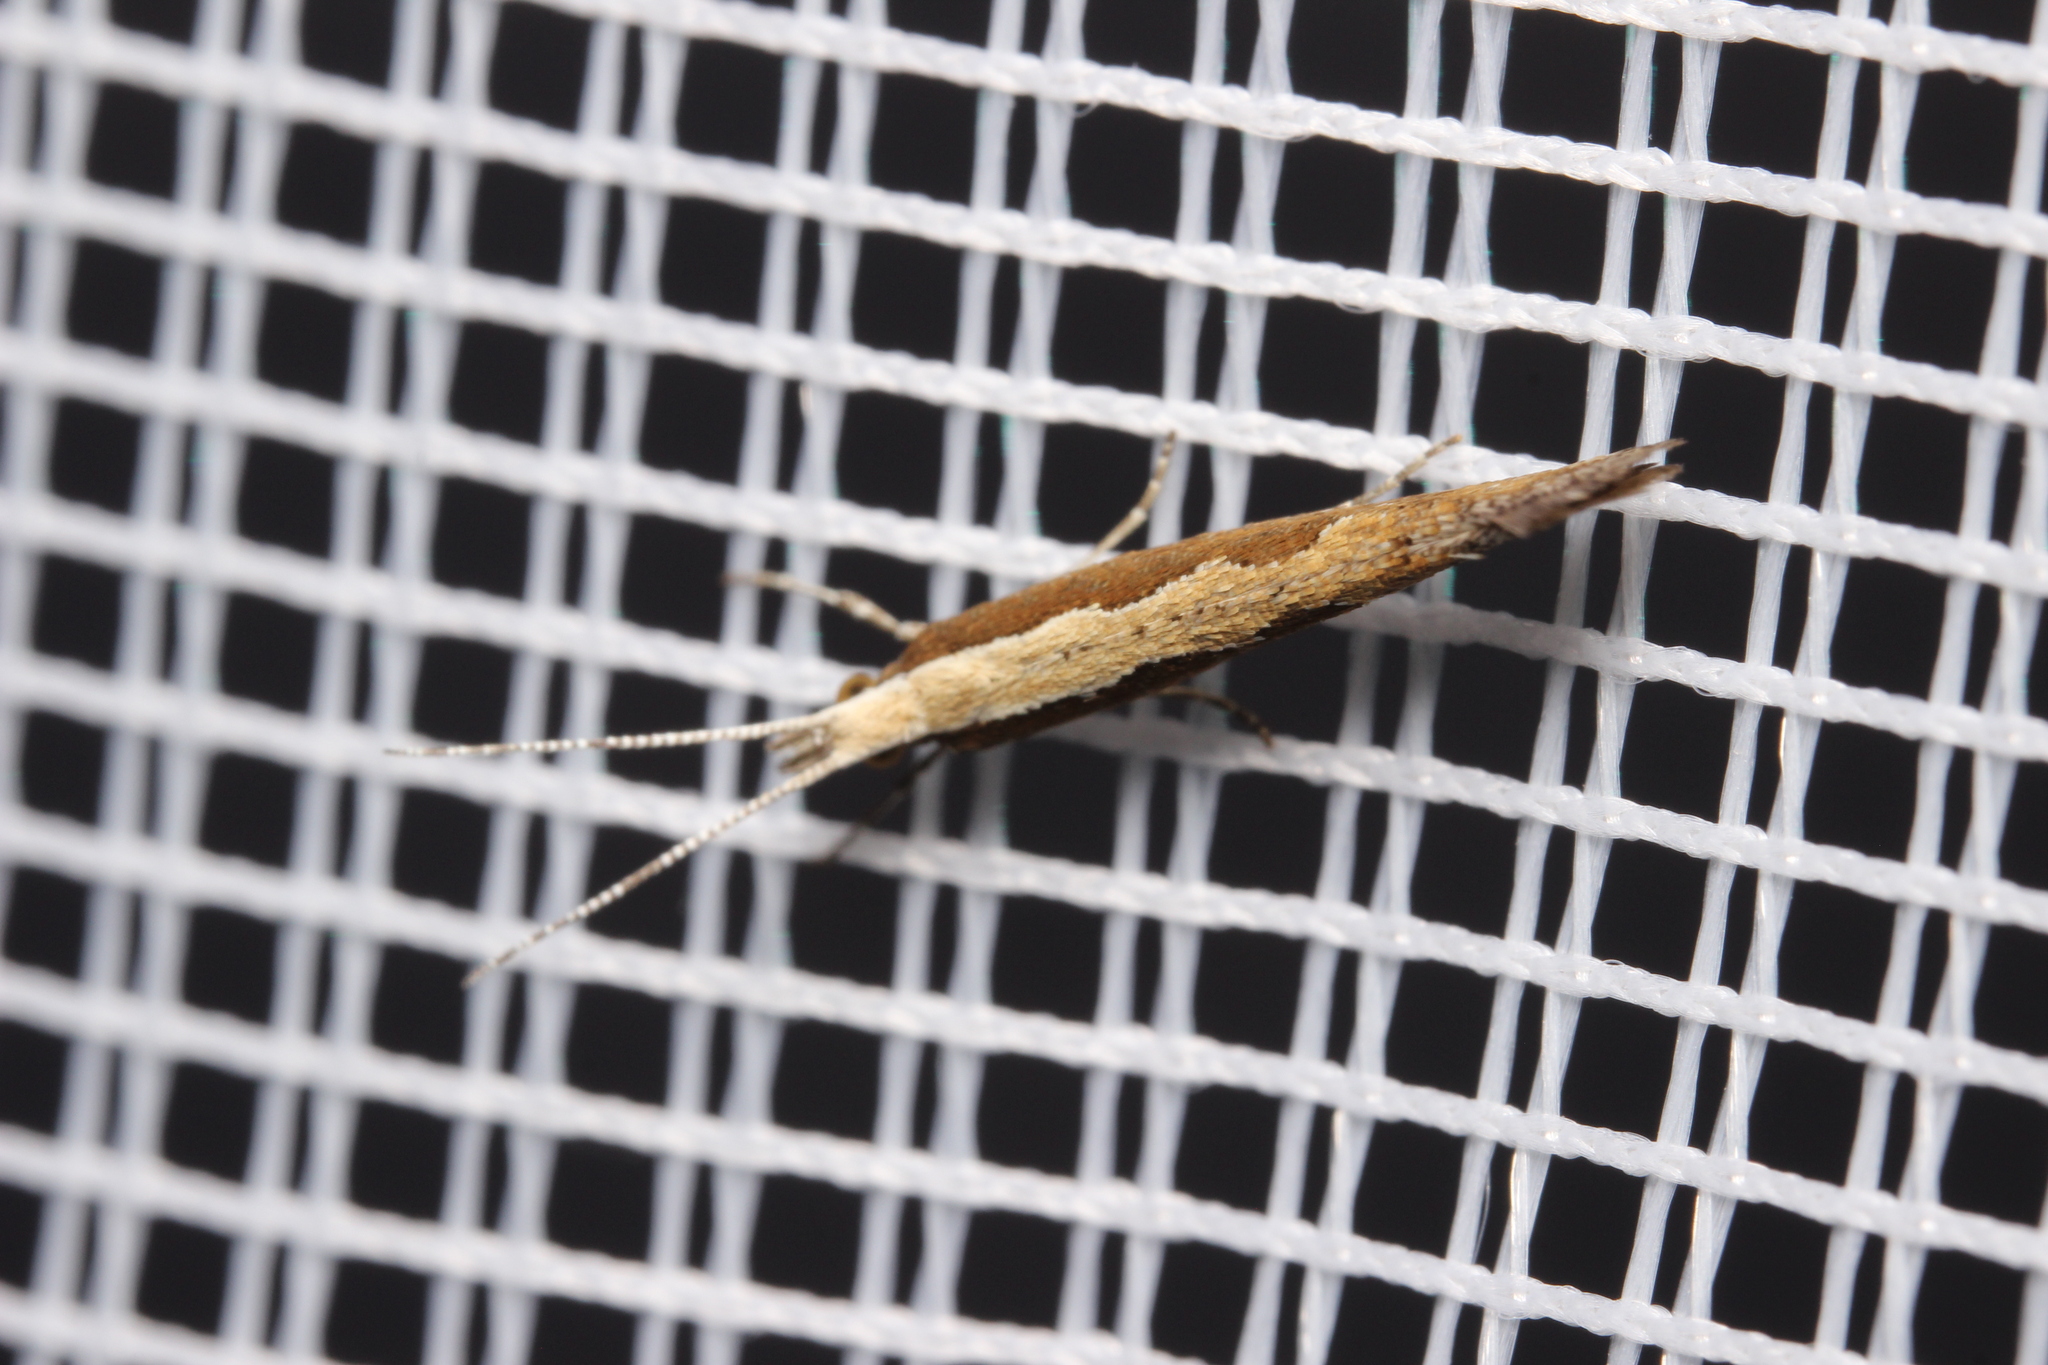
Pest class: diamondback_moth